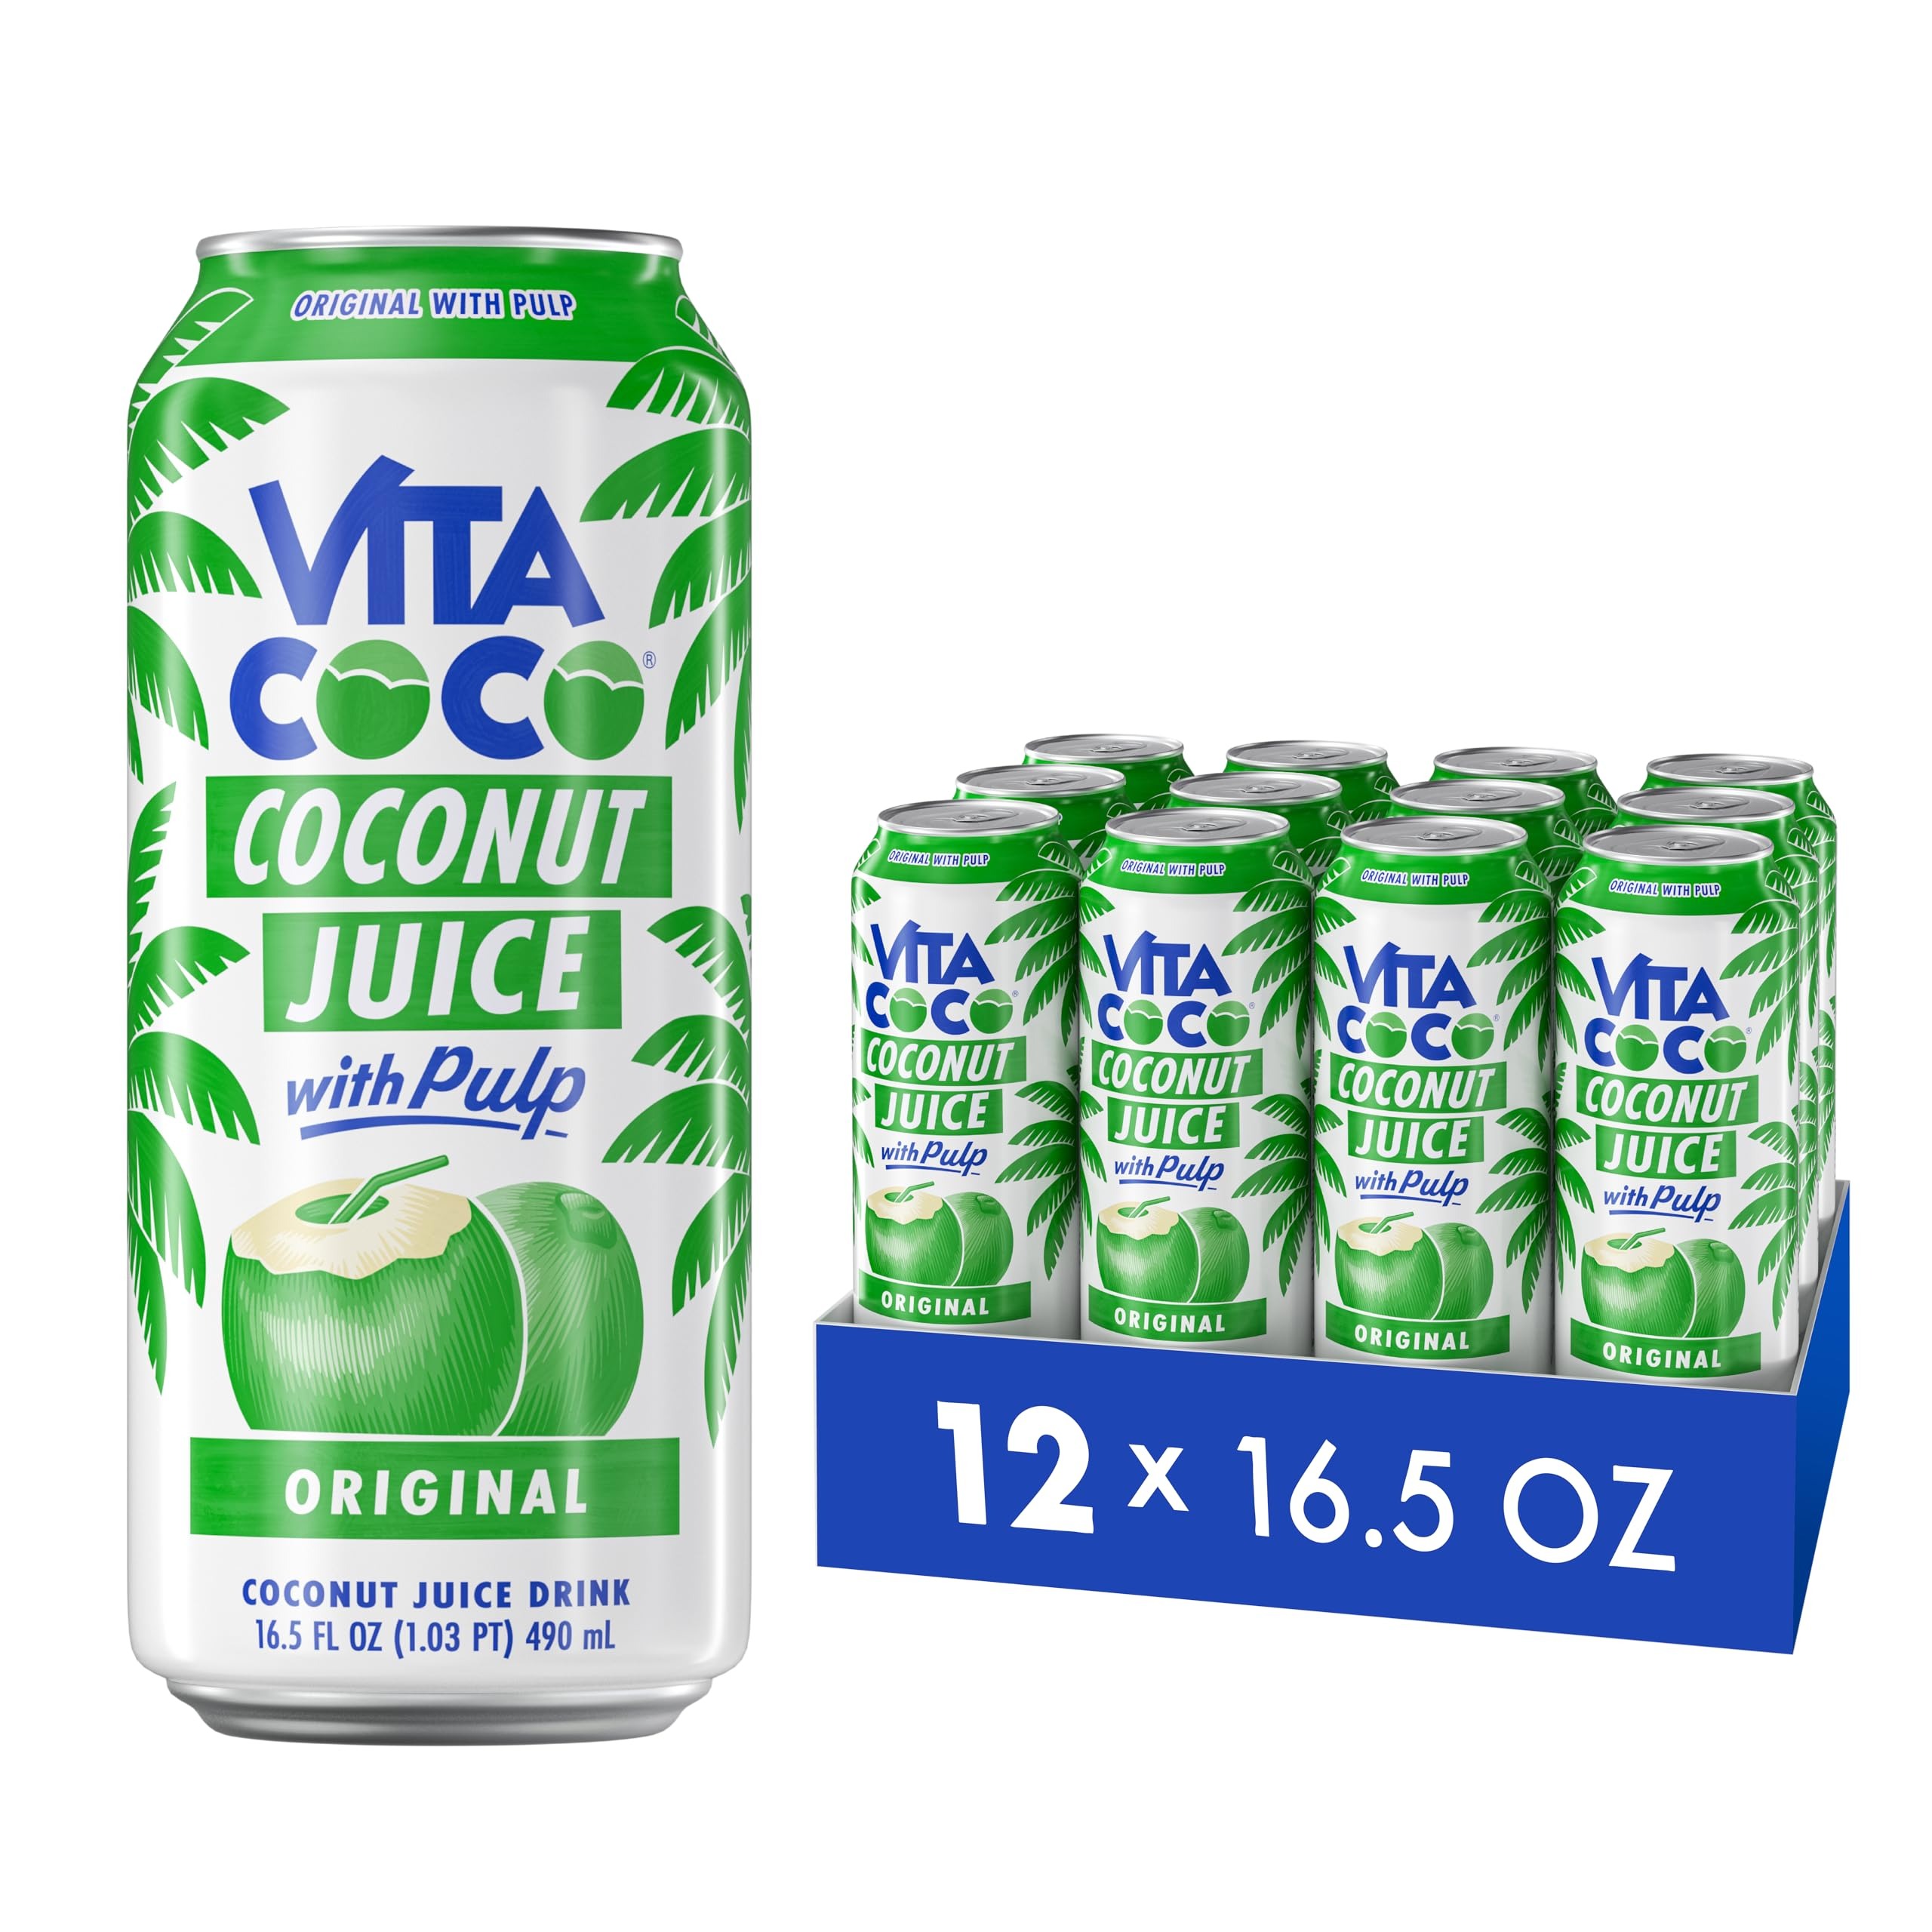
Item Name: Vita Coco Coconut Juice, Original with Pulp | Big, Bold Coconut Taste | Natural Electrolytes | Sweet, Refreshing Hydration | 16.9 oz can (Pack of 12)
Bullet Point 1: A sweeter coconut beverage | A little birdie told us that some people were looking for a sweeter coconut drink. So we took the coconut water that made us famous, and we made it sweeter. How? We added sugar. We added water. Sometimes, simplicity is the most effective
Bullet Point 2: Same healthy coconut perks | Just like our coconut water, our Coconut Juice is refreshing and contains vitamins, nutrients, and electrolytes (including more potassium than a banana)
Bullet Point 3: The ultimate pick-me-up beverage | Vita Coco Coconut Juice is the perfect, on-the-go thirst-quencher when you’re looking for an extra boost — drink Juice after a workout, with a meal, for an afternoon jolt, or really anytime you’re craving a sweeter beverage
Bullet Point 4: Crushable, Flavorful, Revitalizing — A little extra sweetness, a lot of extra flavor, same coconutty goodness. Easy to chug. Sweet if you slow down and savor every sip, too
Value: 202.8
Unit: Fl Oz

Price: 3.39